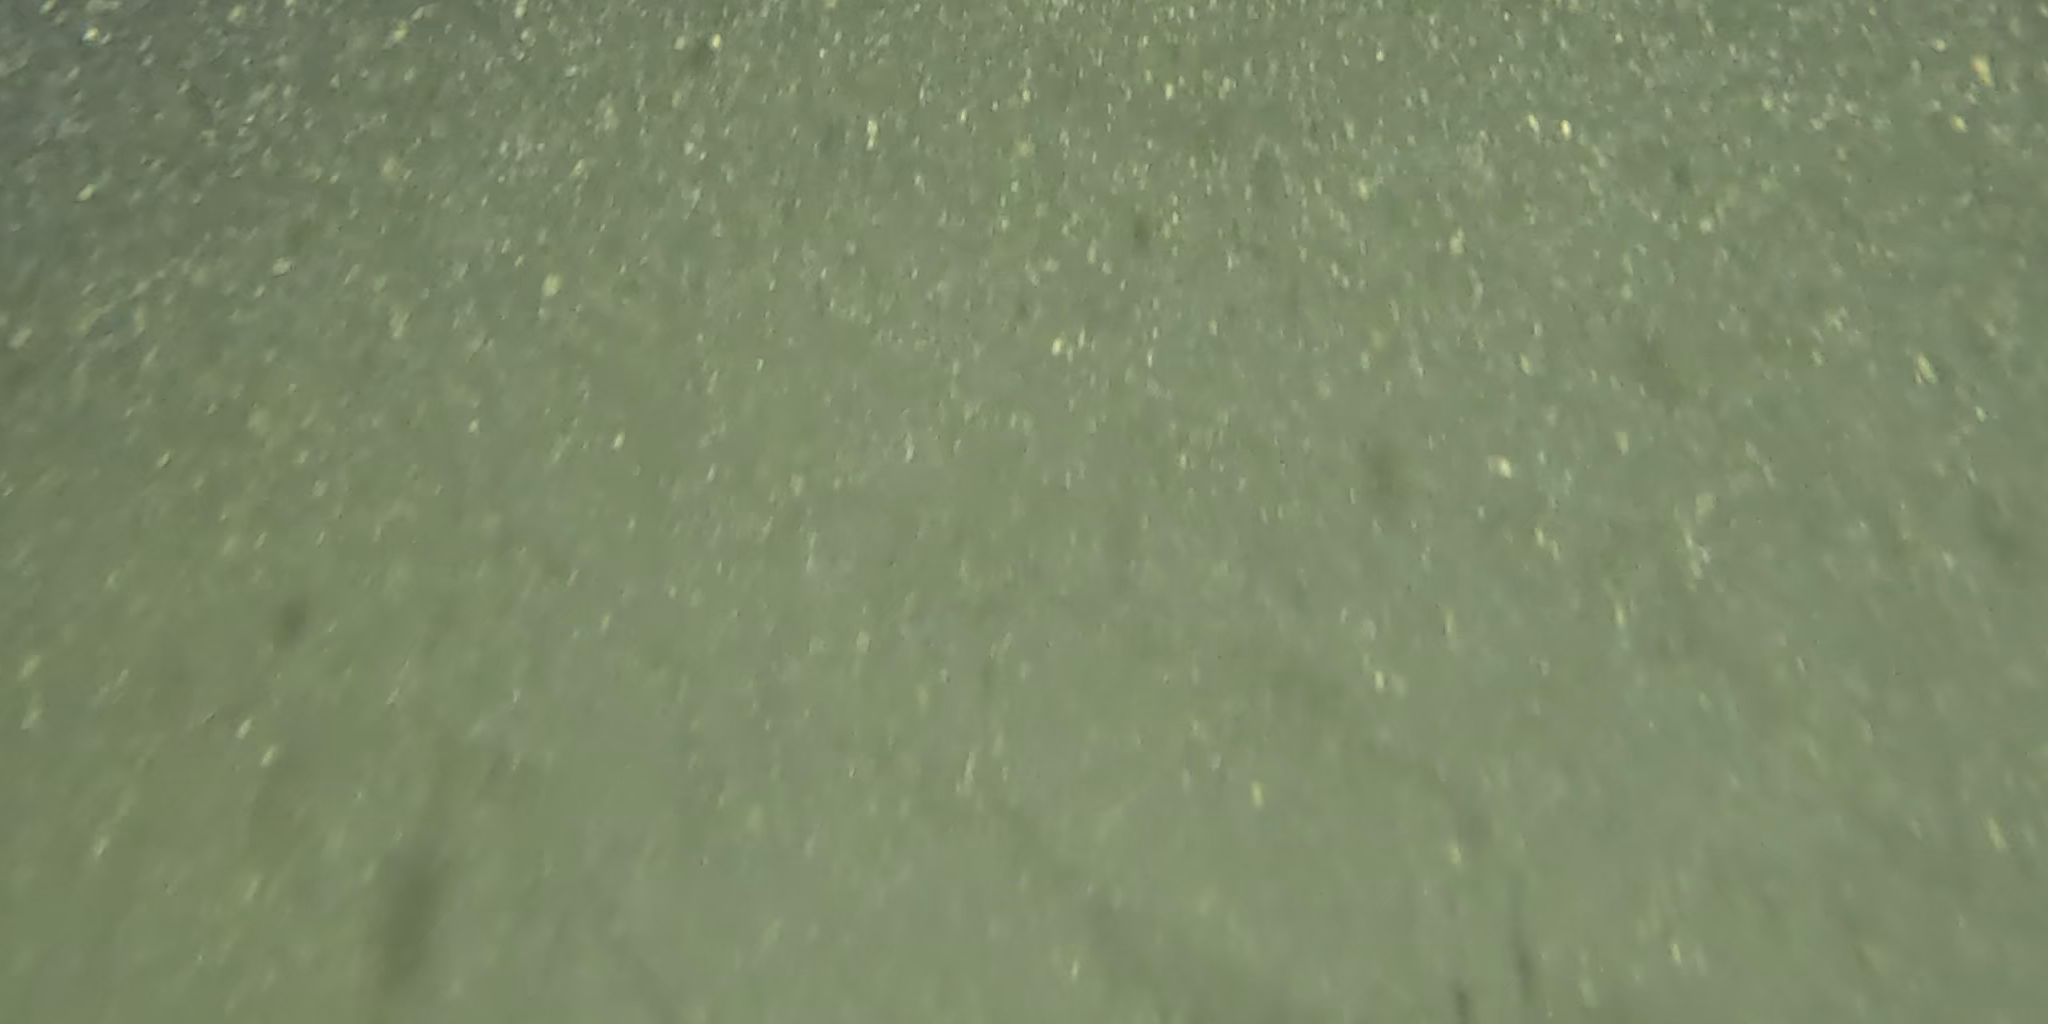
Seabed habitat: sand